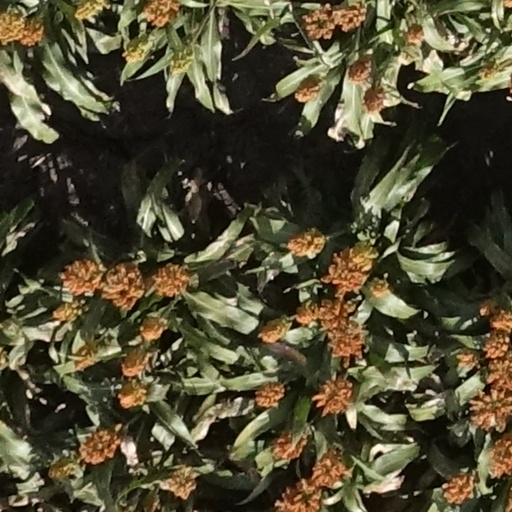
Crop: sorghum